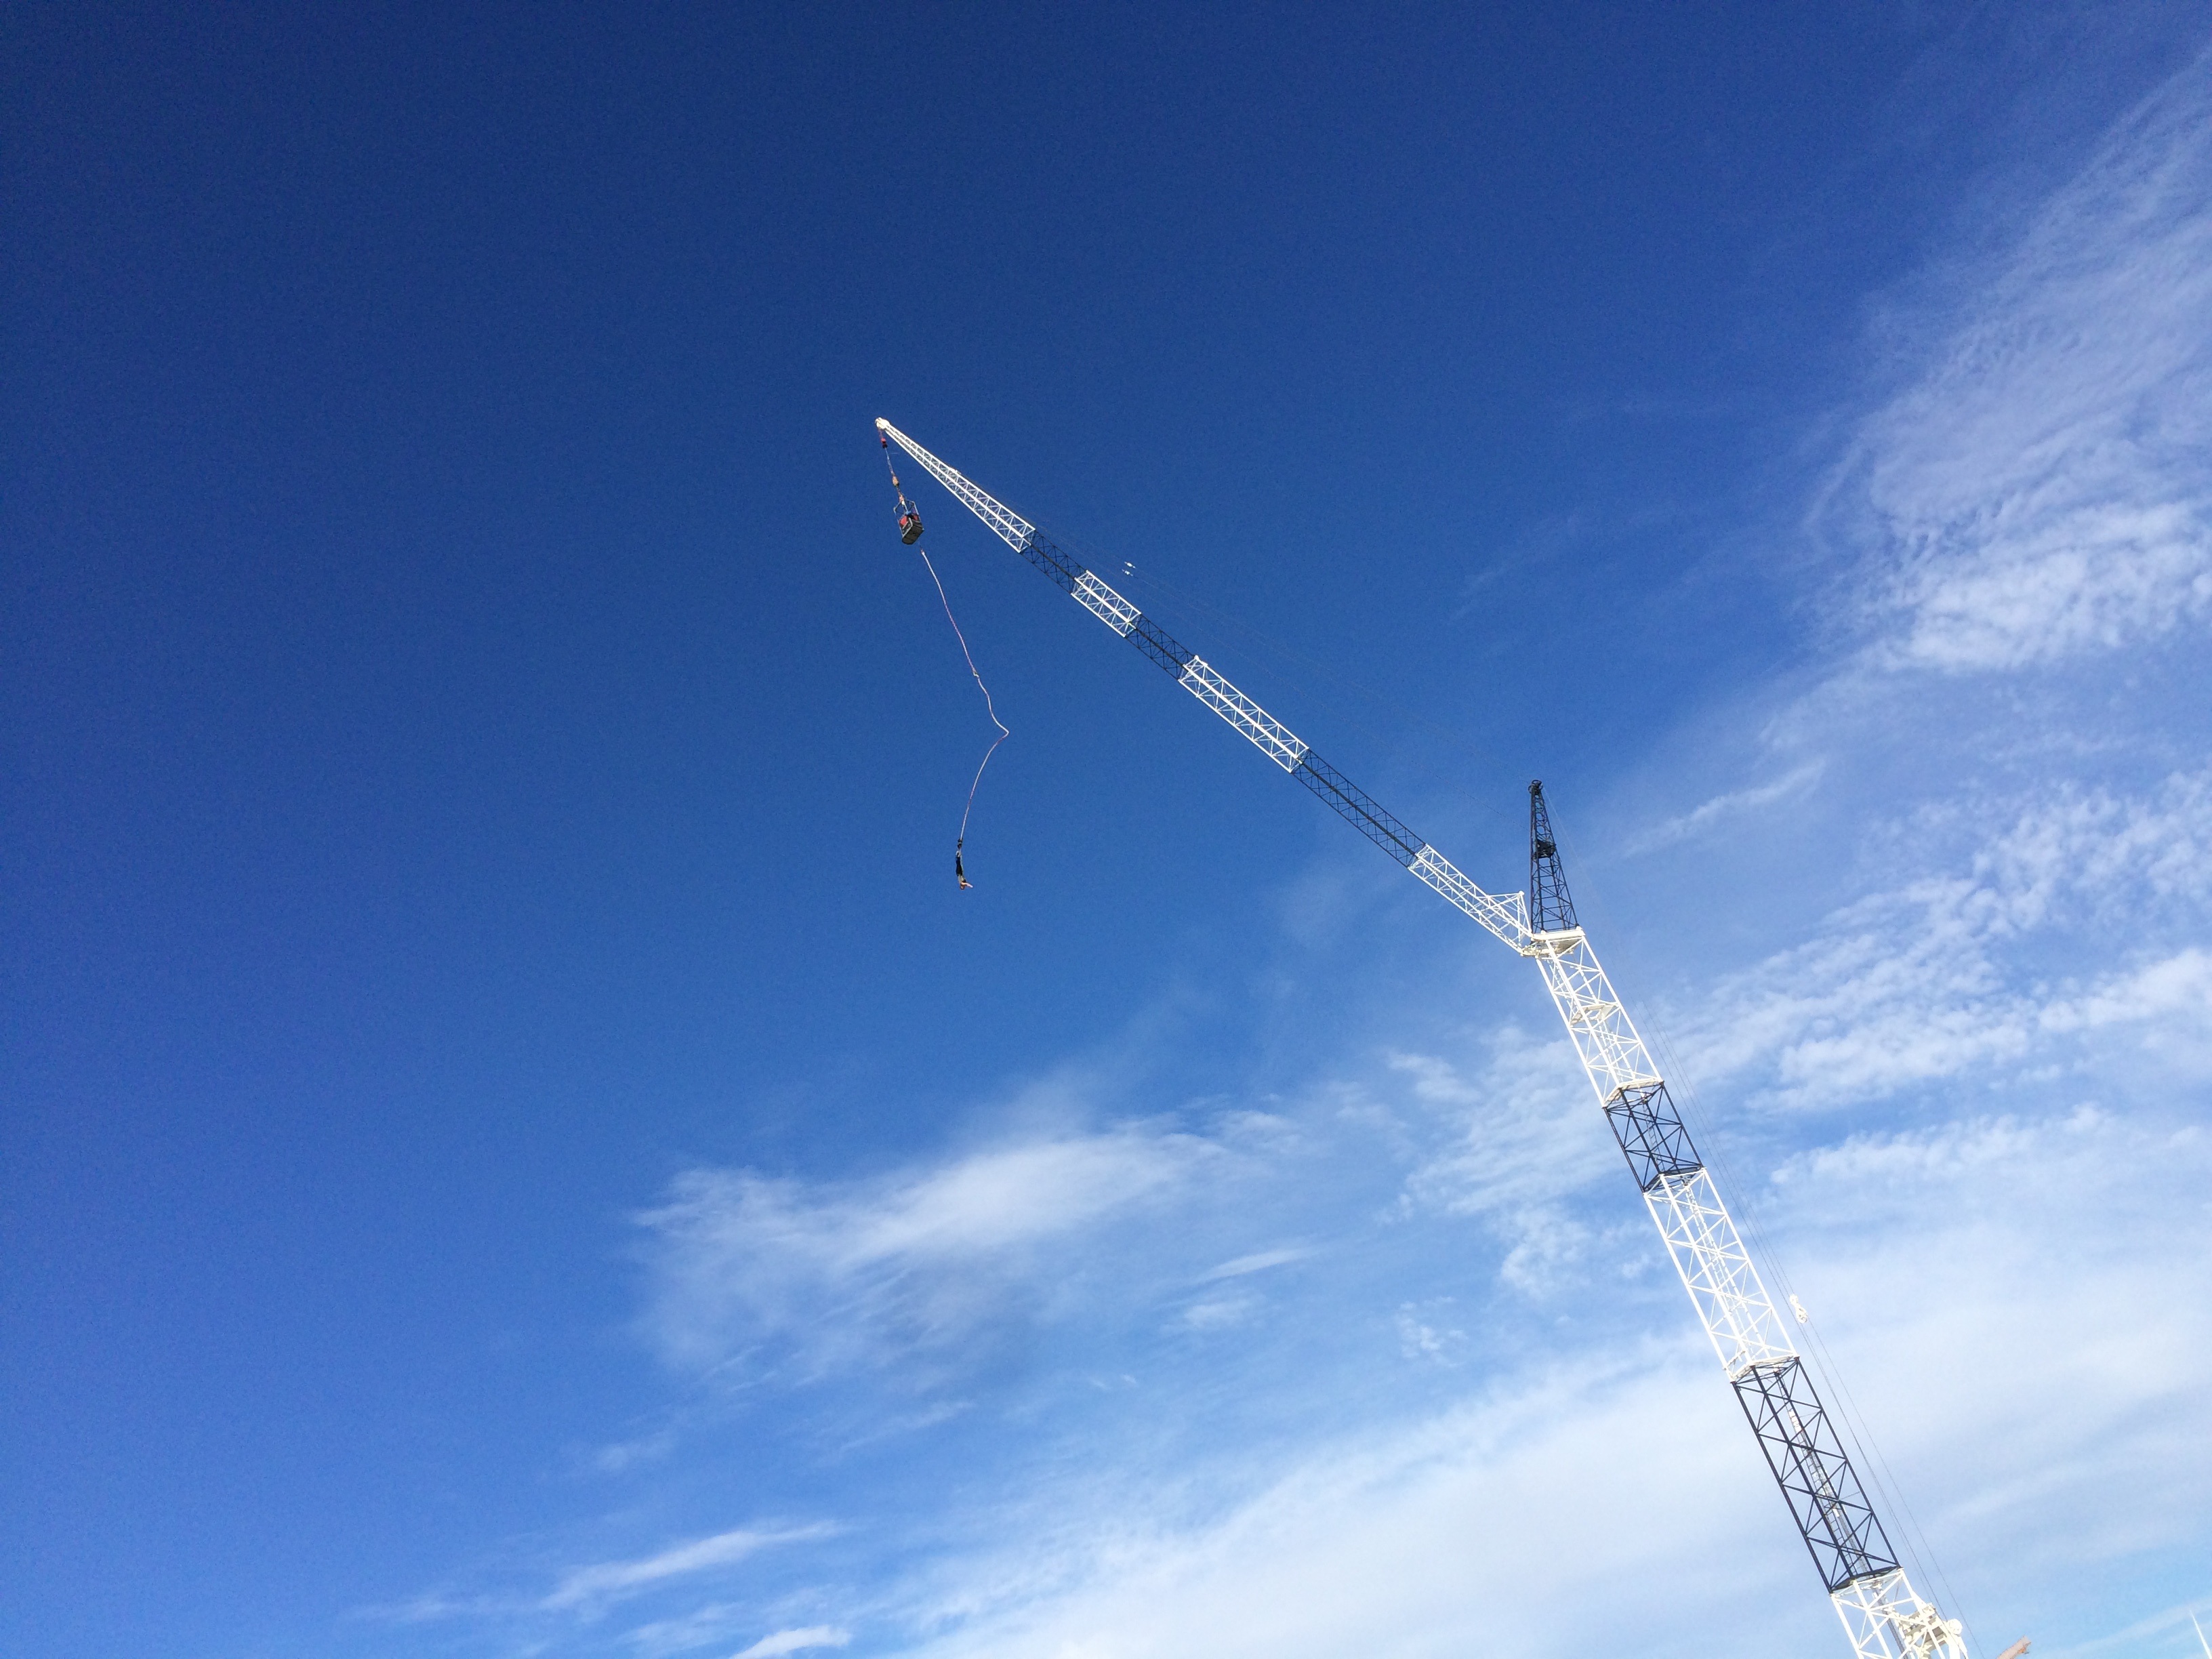
sky, wind, vehicle, mast, action, blue, extreme, bungee, gravity, bungee jump, atmosphere of earth, electronics accessory